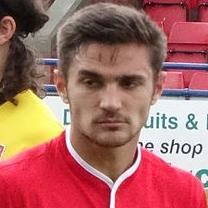
Age: 20